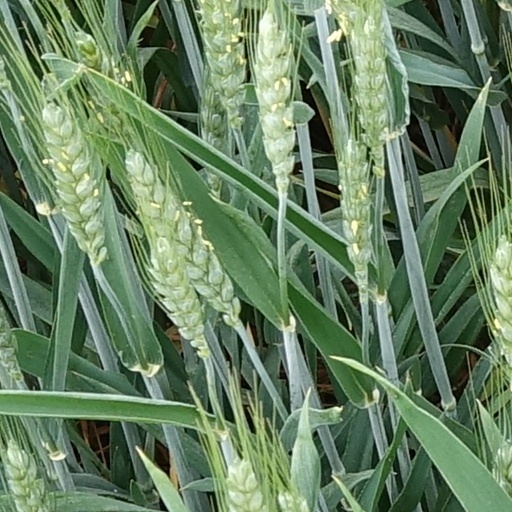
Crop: wheat